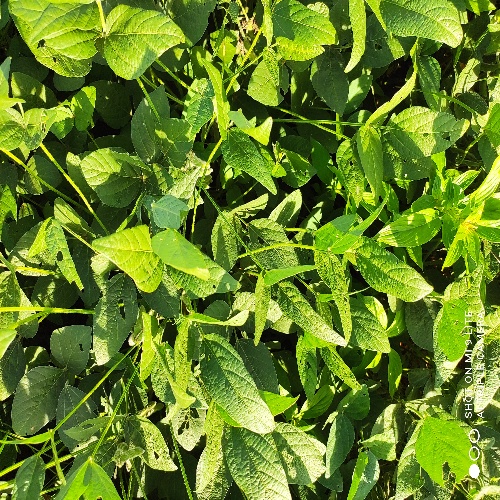
Label: Caterpillar